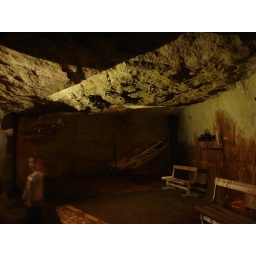
boy in front of wall projections